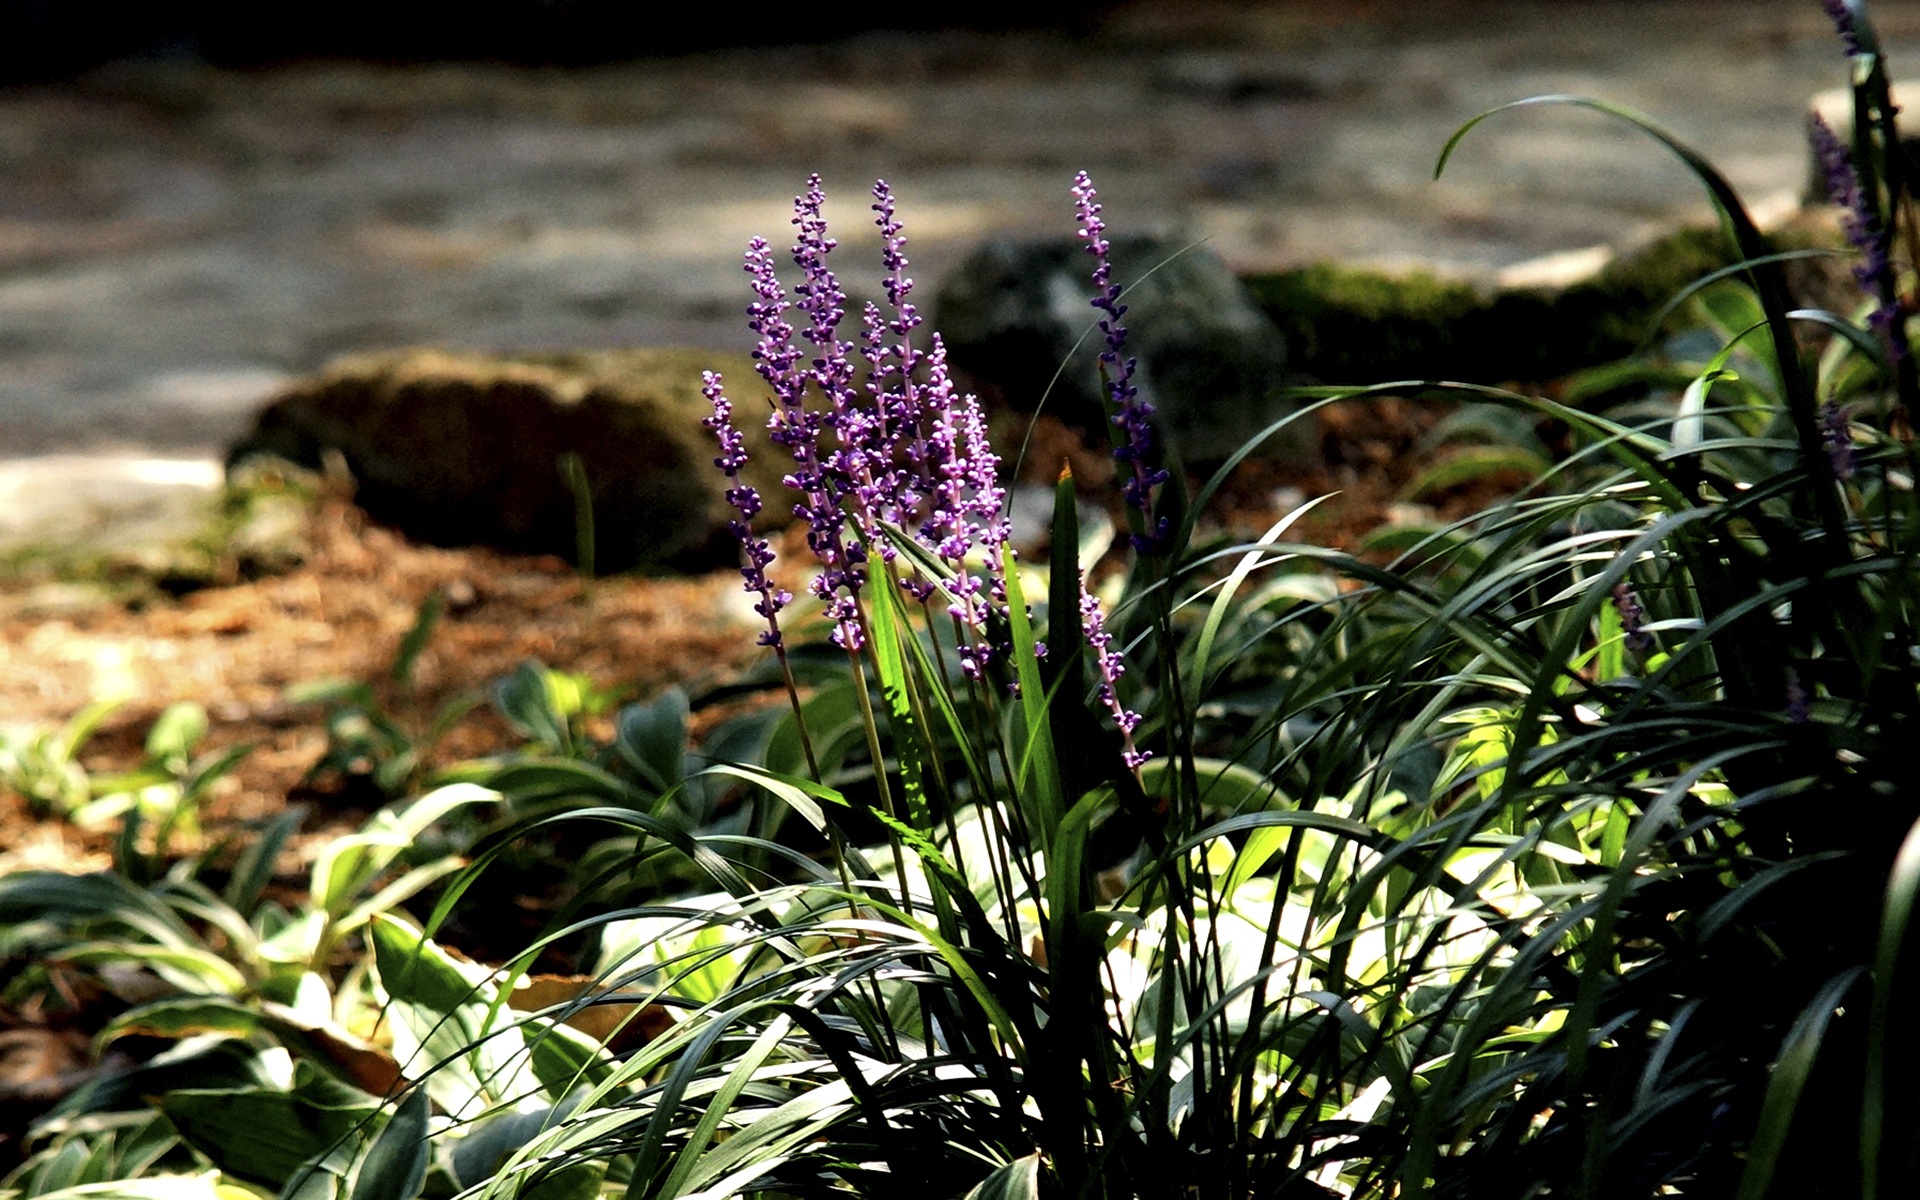
nature, grass, plant, leaf, flower, green, jungle, botany, garden, flora, fauna, wildflower, flowers, macro photography, behold, flowering plant, grass family, land plant